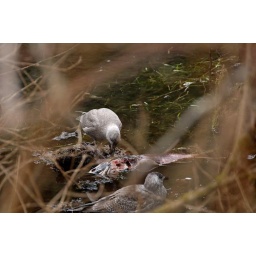
Bald Eagle viewing in Brackendale, BC. Gull eating dead salmon